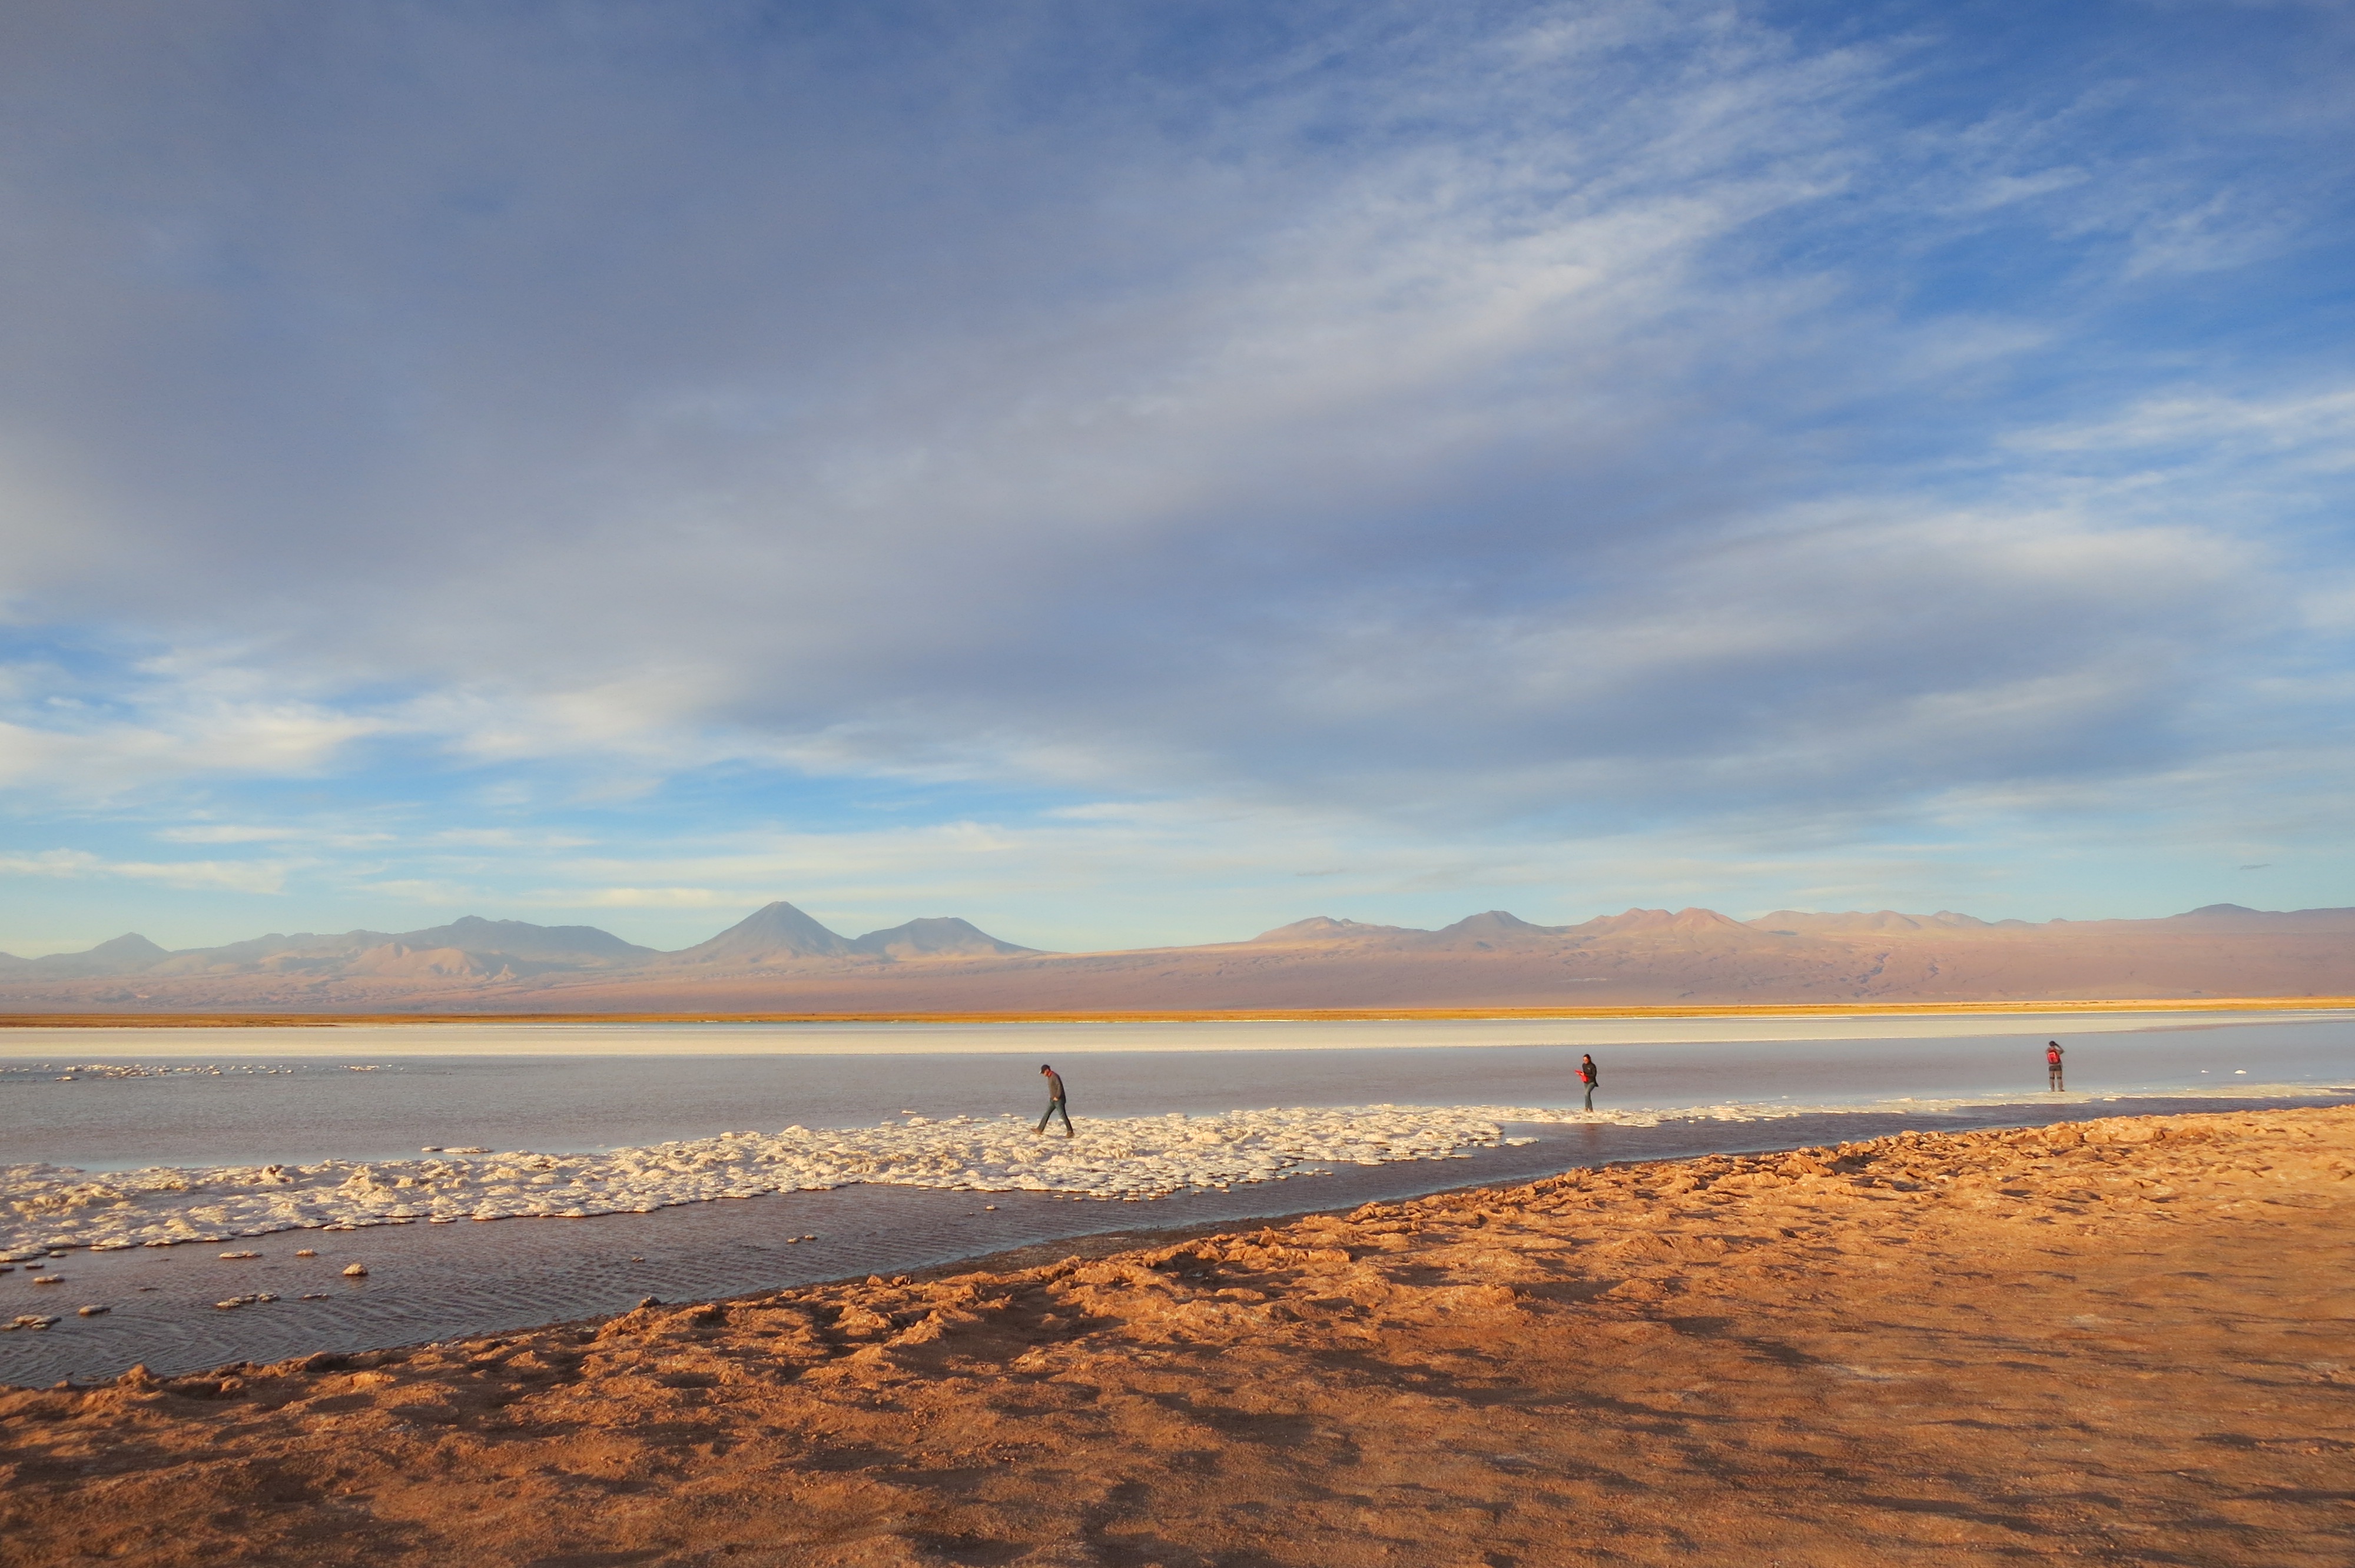
beach, landscape, sea, coast, water, nature, sand, ocean, horizon, cloud, people, sky, sunrise, sunset, morning, arid, desert, shore, wave, dawn, dry, dusk, environment, evening, bay, extreme, heat, chile, body of water, hills, clouds, mountains, hot, south america, andes, salt lake, altiplano, atacama desert, wind wave, laguna cejar